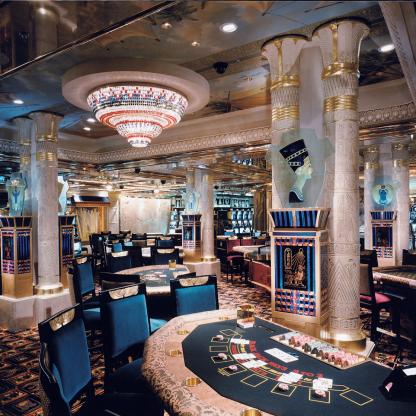
Scene: Indoor